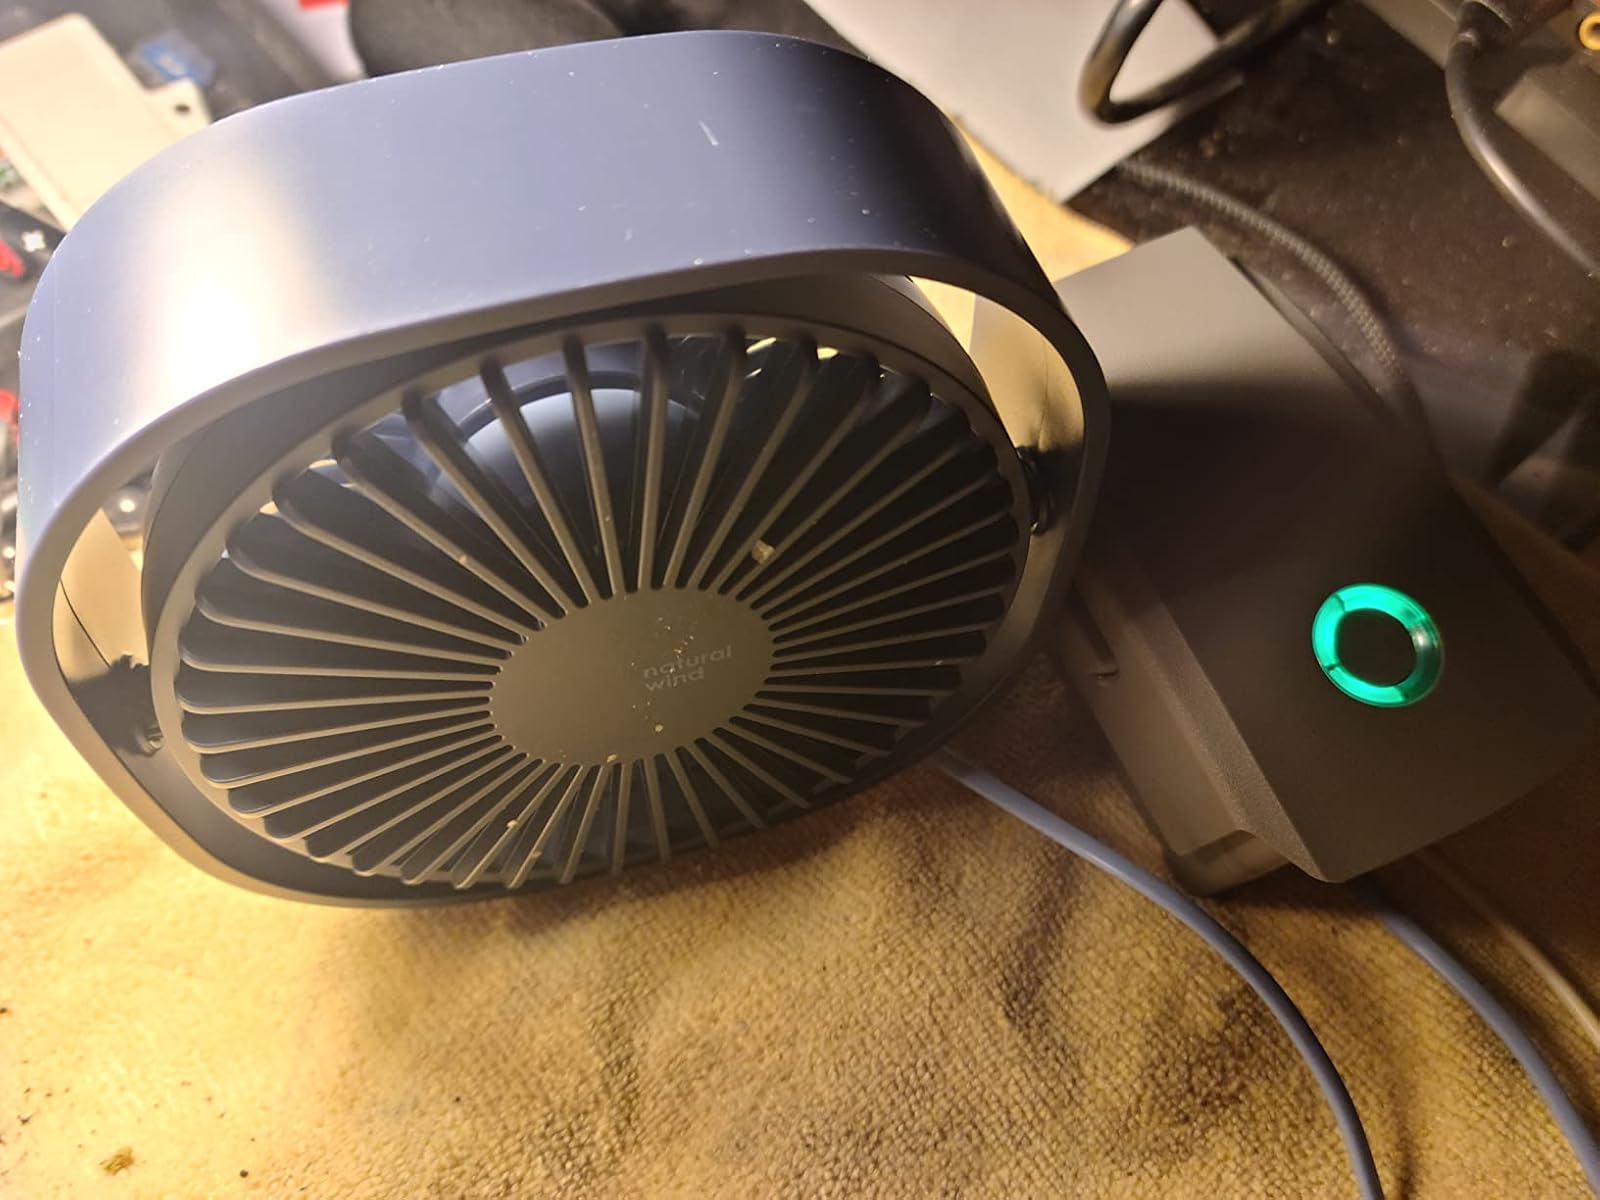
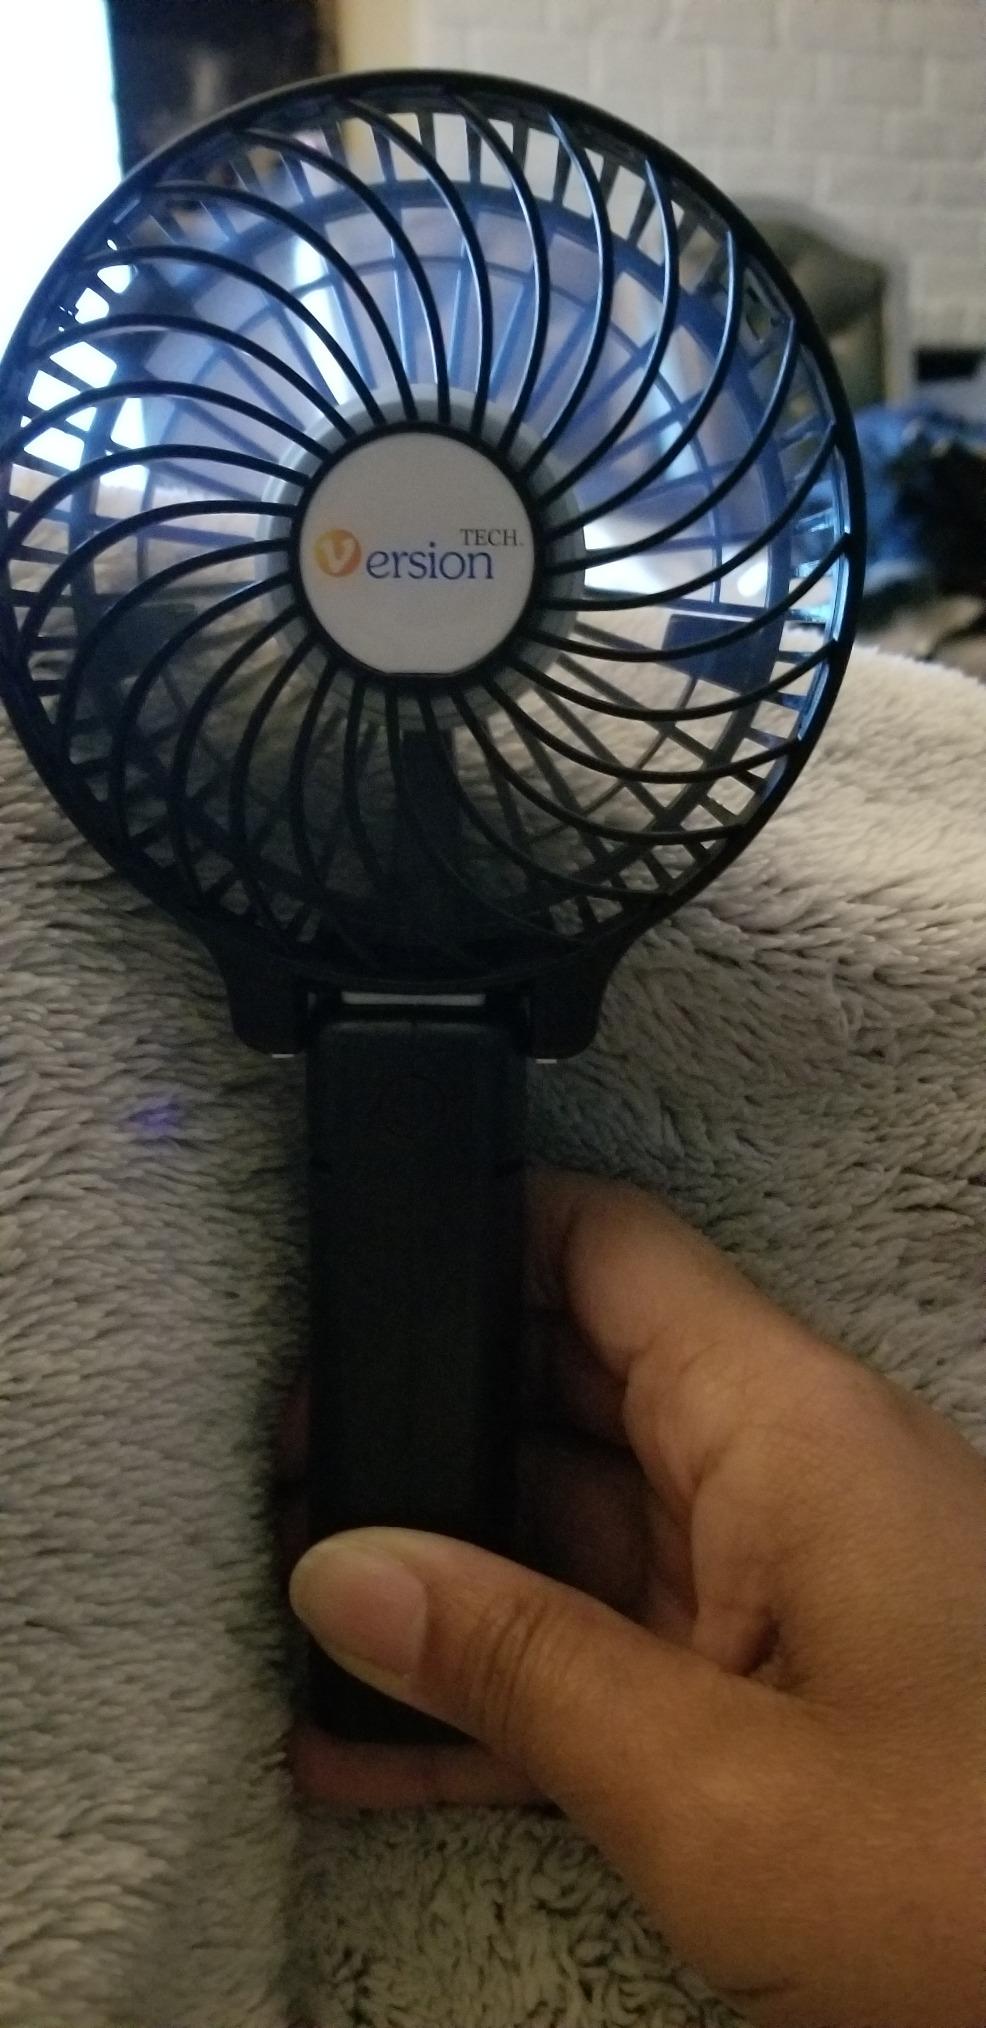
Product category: fan
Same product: no